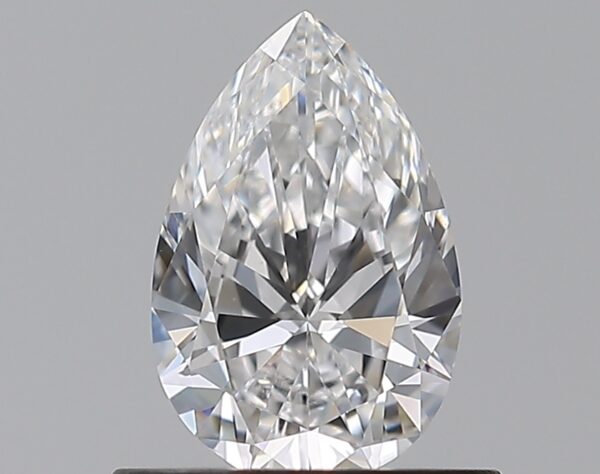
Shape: pear
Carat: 0.59
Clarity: VS2
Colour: D
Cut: EX
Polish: EX
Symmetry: VG
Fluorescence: N
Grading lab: GIA
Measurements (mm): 7.27 x 4.75 x 2.79